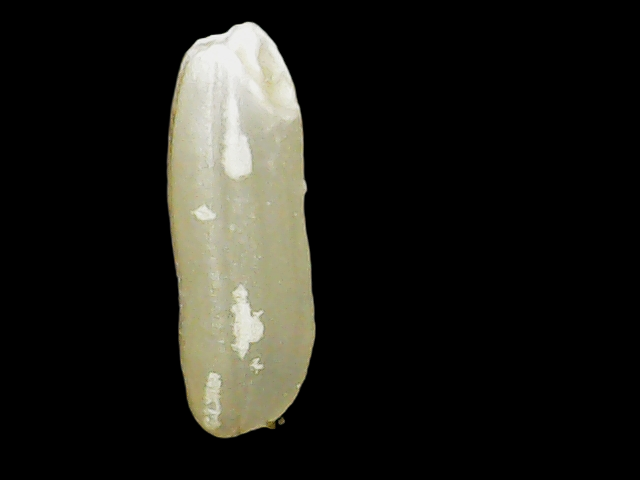
Rice variety: Binadhan14